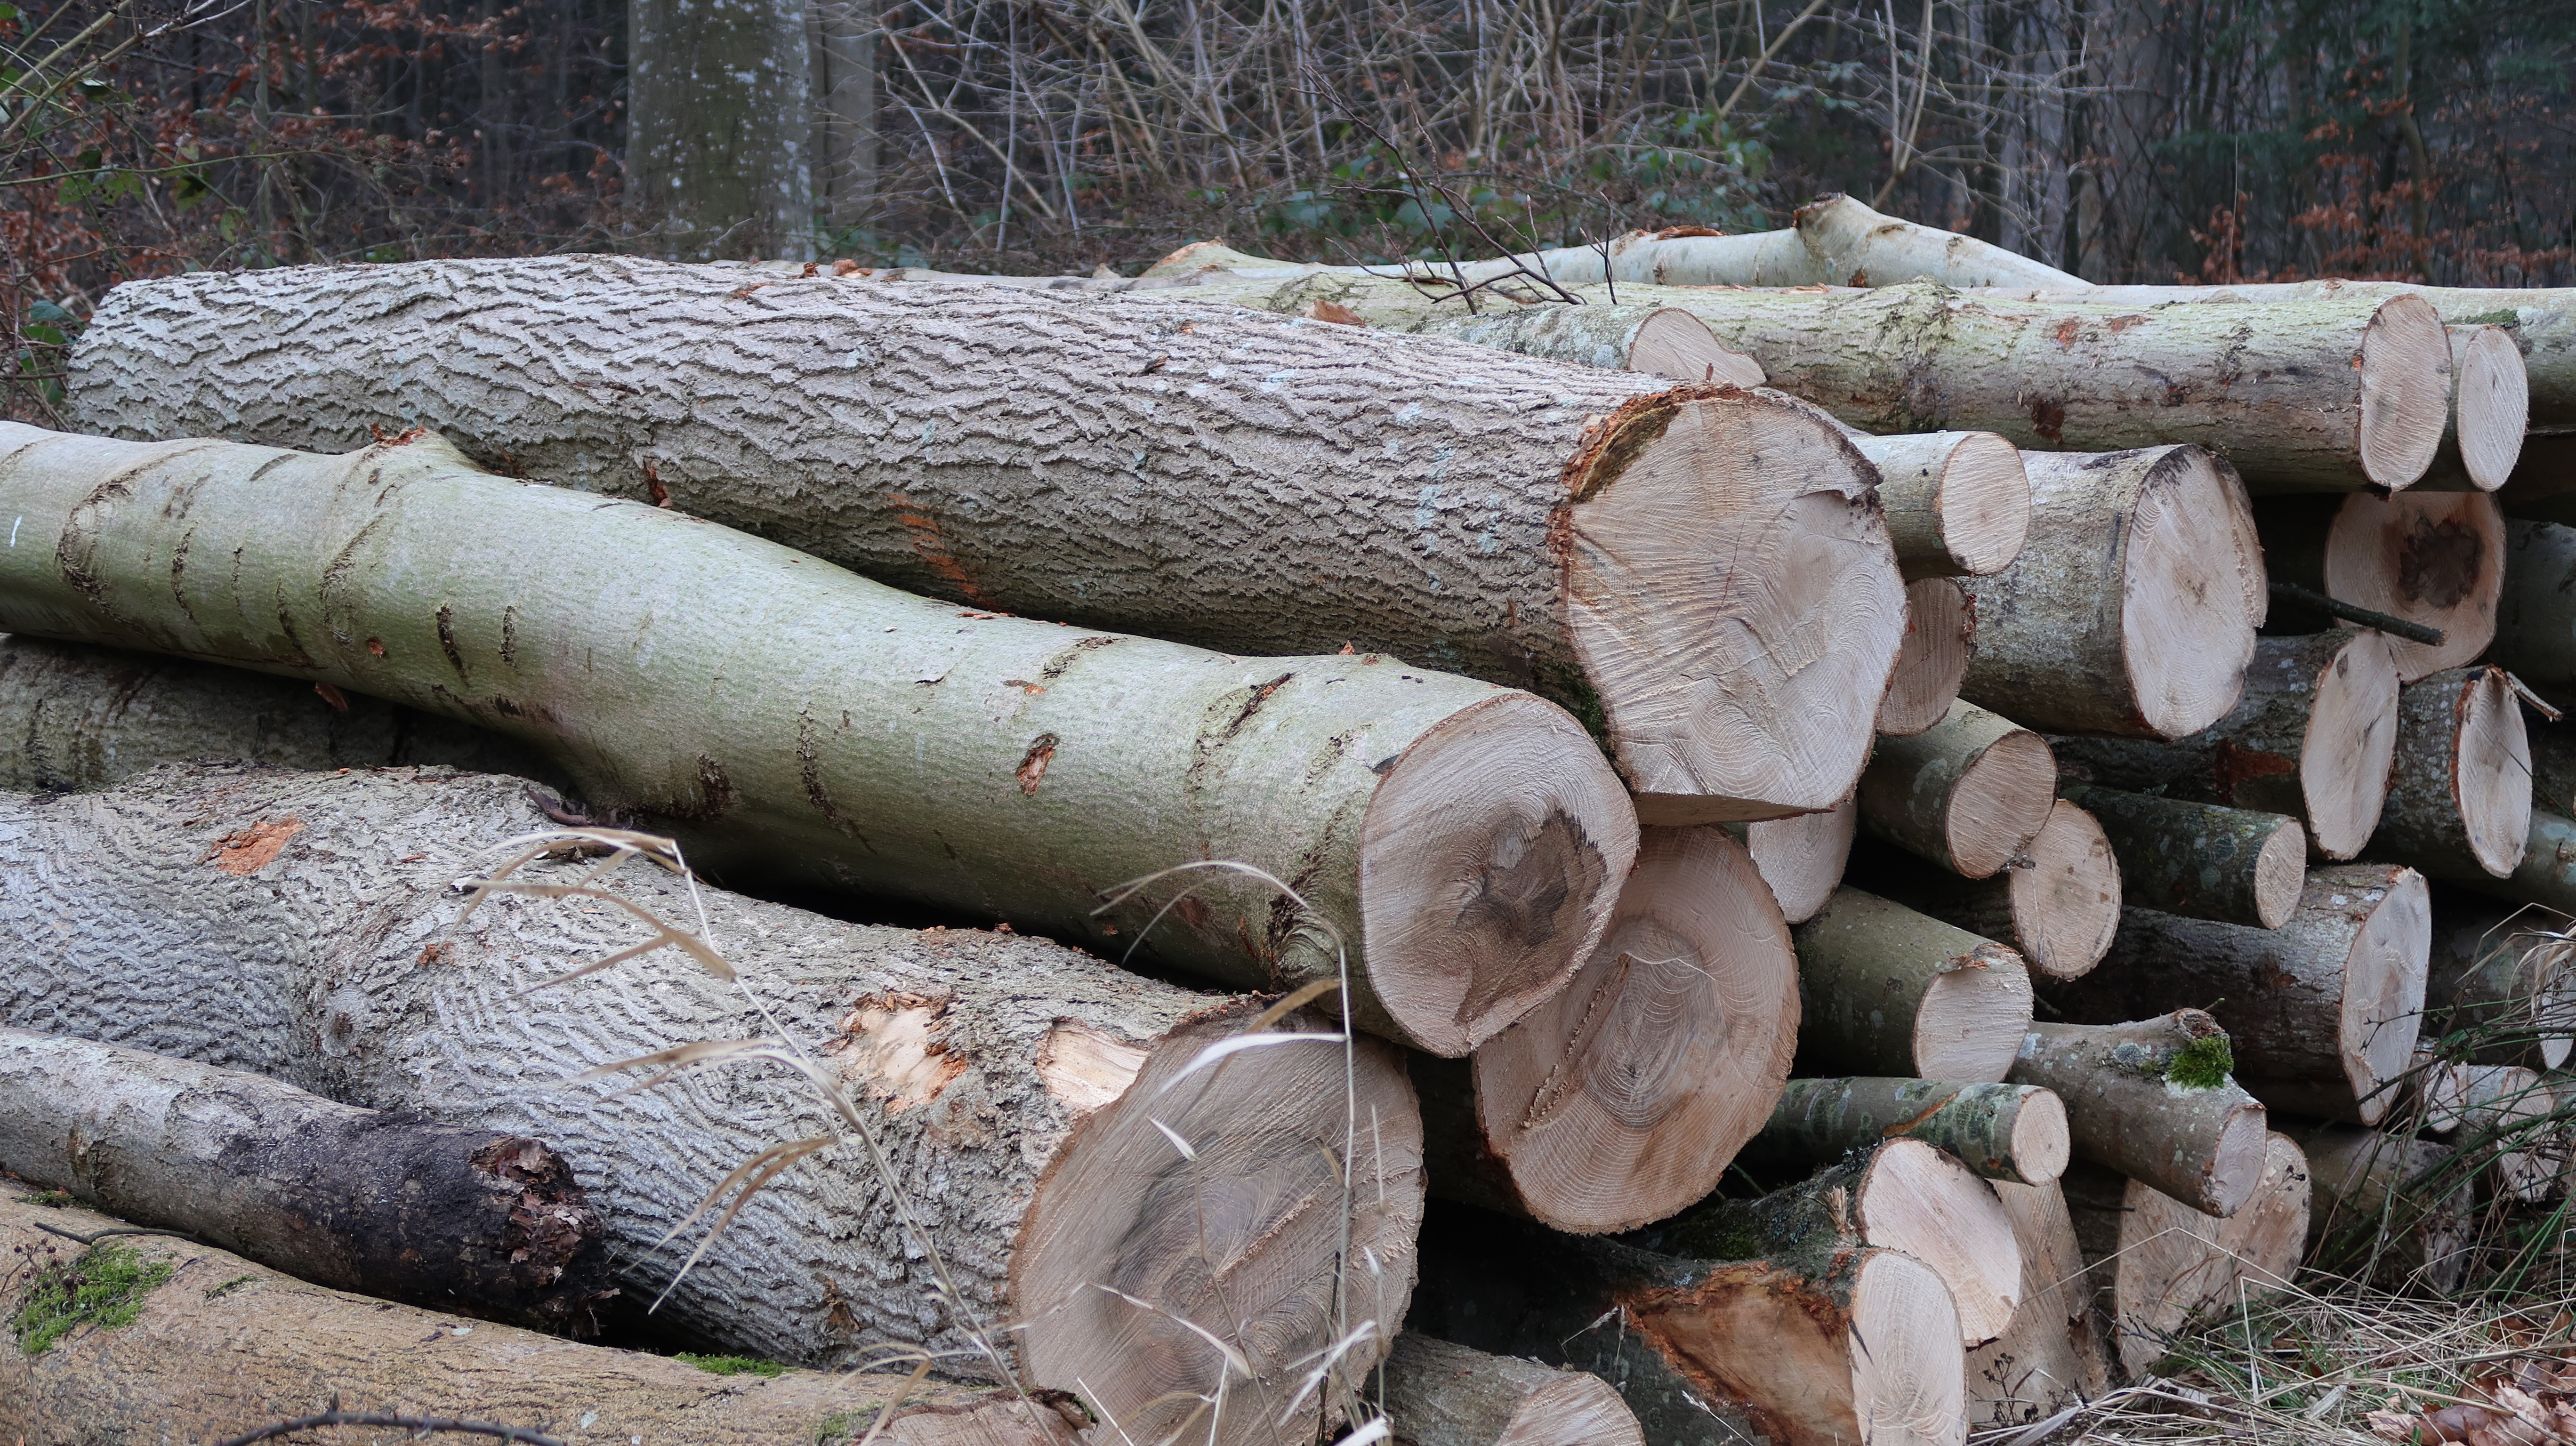
firewood, wood, plant, trunk, natural landscape, tree, logging, grass, terrestrial plant, forest, natural material, woodland, event, Environmental art, groundcover, lumber, plant stem, old growth forest, rock, twig, jungle, landscape, Northern hardwood forest, pattern